Rangea

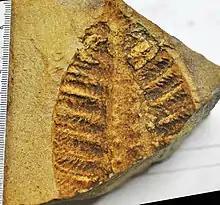
Rangea scheiderhoehni from the Ediacaran Kliphoek Member of Dabis Formation on farm Aar, near Aus, Namibia

A total of six species have been described, but only the type species "Rangea schneiderhoehoni" is considered valid: